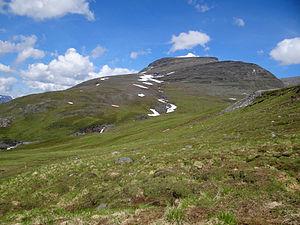
Le parc national de Rohkunborri est un parc national norvégien. Il abrite notamment un canyon très spectaculaire, le Canyon Sordalen.